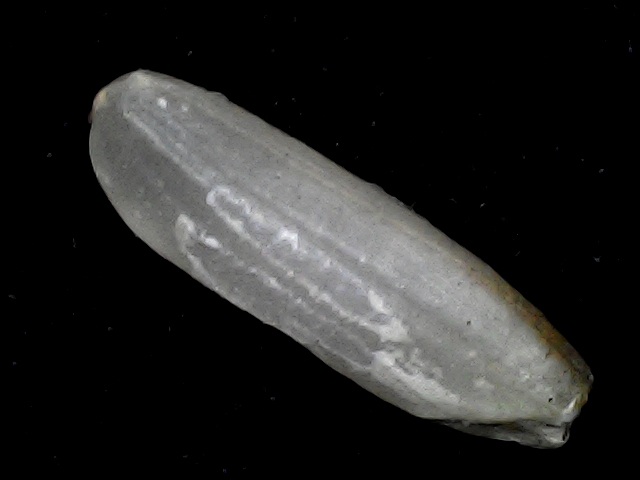
Rice variety: BD87